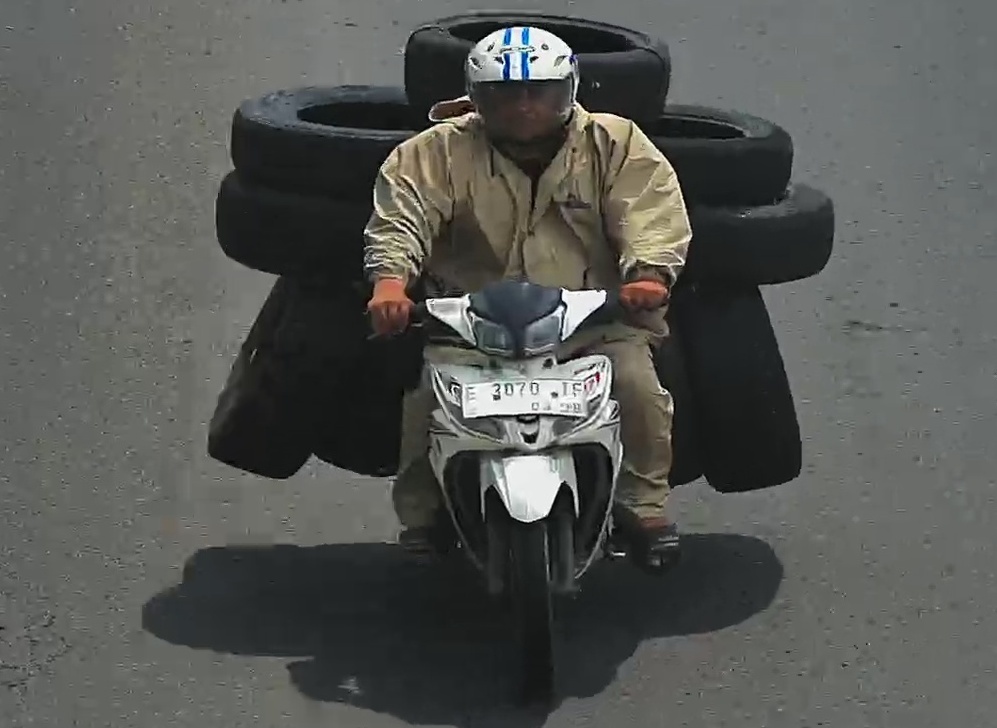
person-with-helmet: 1
person-without-helmet: 0